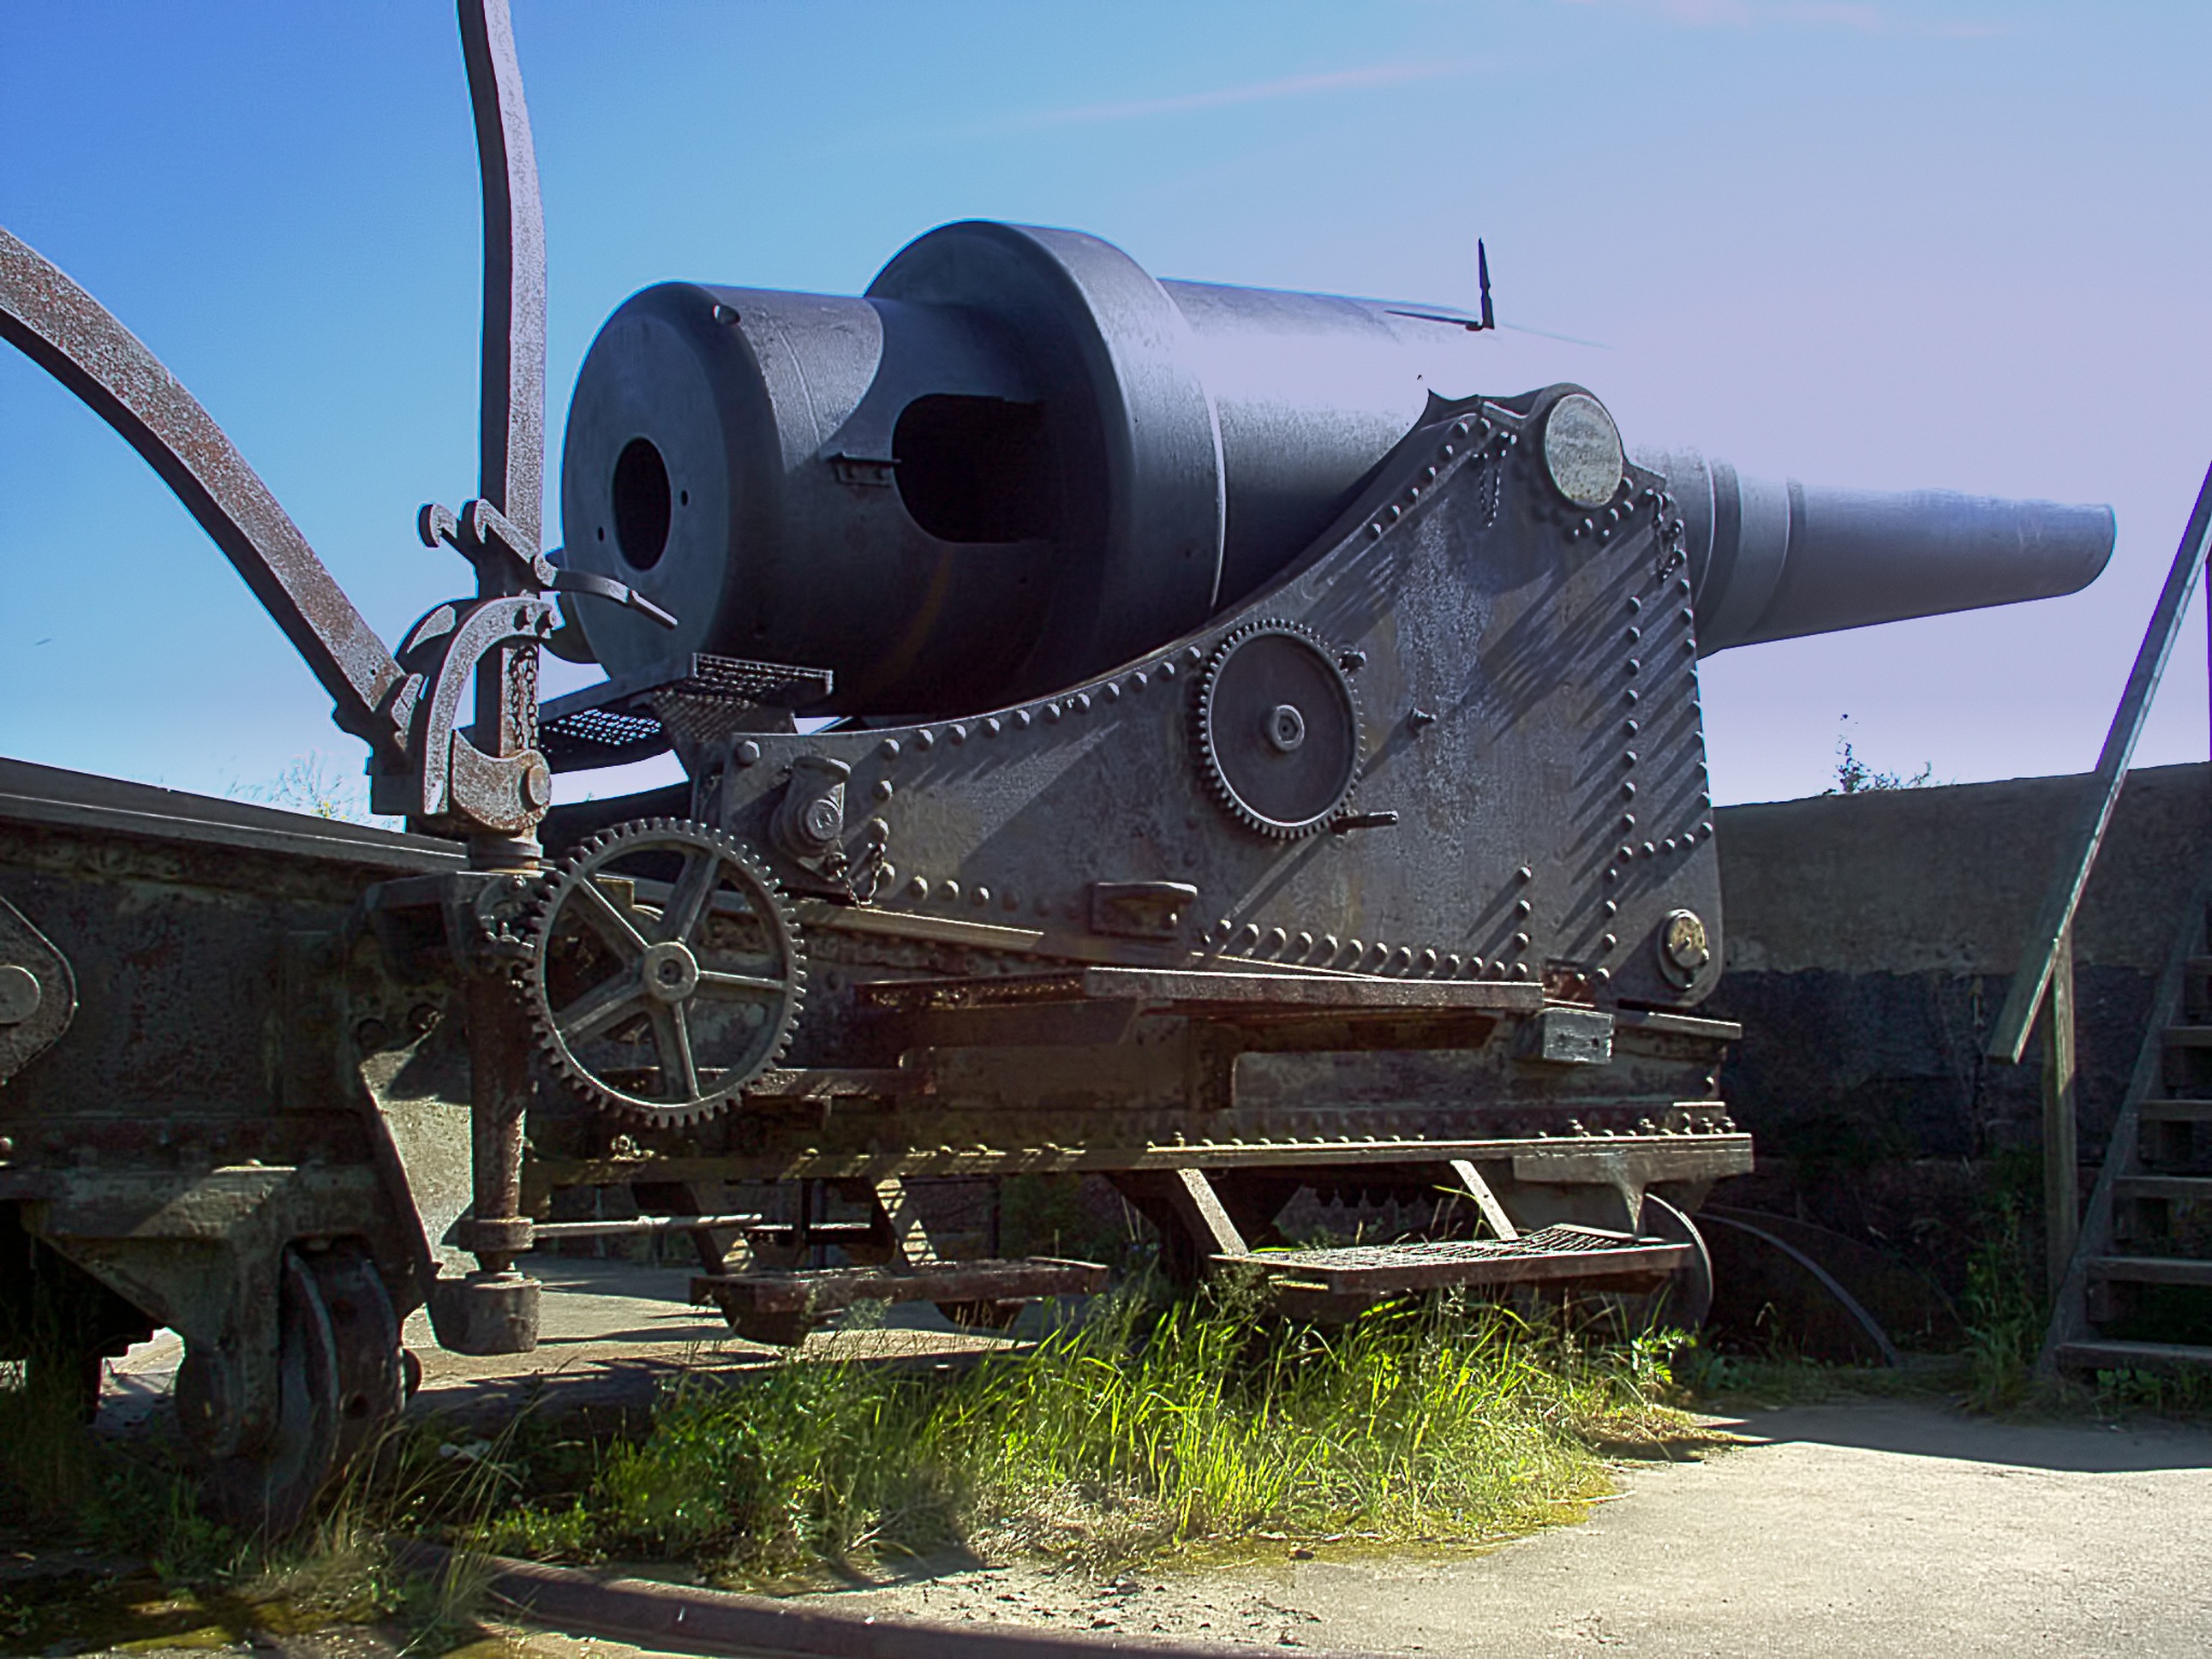
sky, old, military, transport, vehicle, aviation, blue, weapon, sunny, locomotive, steam engine, helsinki, cannon, suomenlinna, tank, russian, finnish, aircraft engine, combat vehicle, coastal cannon